The Growlers

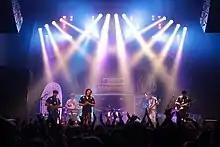
The Growlers playing at Beach Goth 2018

The Growlers is an American band from southern California. They began their career in the Orange County city of Dana Point, California in 2006. They are currently based in Costa Mesa. The band is currently composed of singer Brooks Nielsen and keyboard player/guitarist Kyle Straka. They have released seven albums, several EPs and a number of singles. The band's sound has been described as "a trademark style of music that somehow combines surf, pop, rock and beat" which has been labeled "Beach Goth".